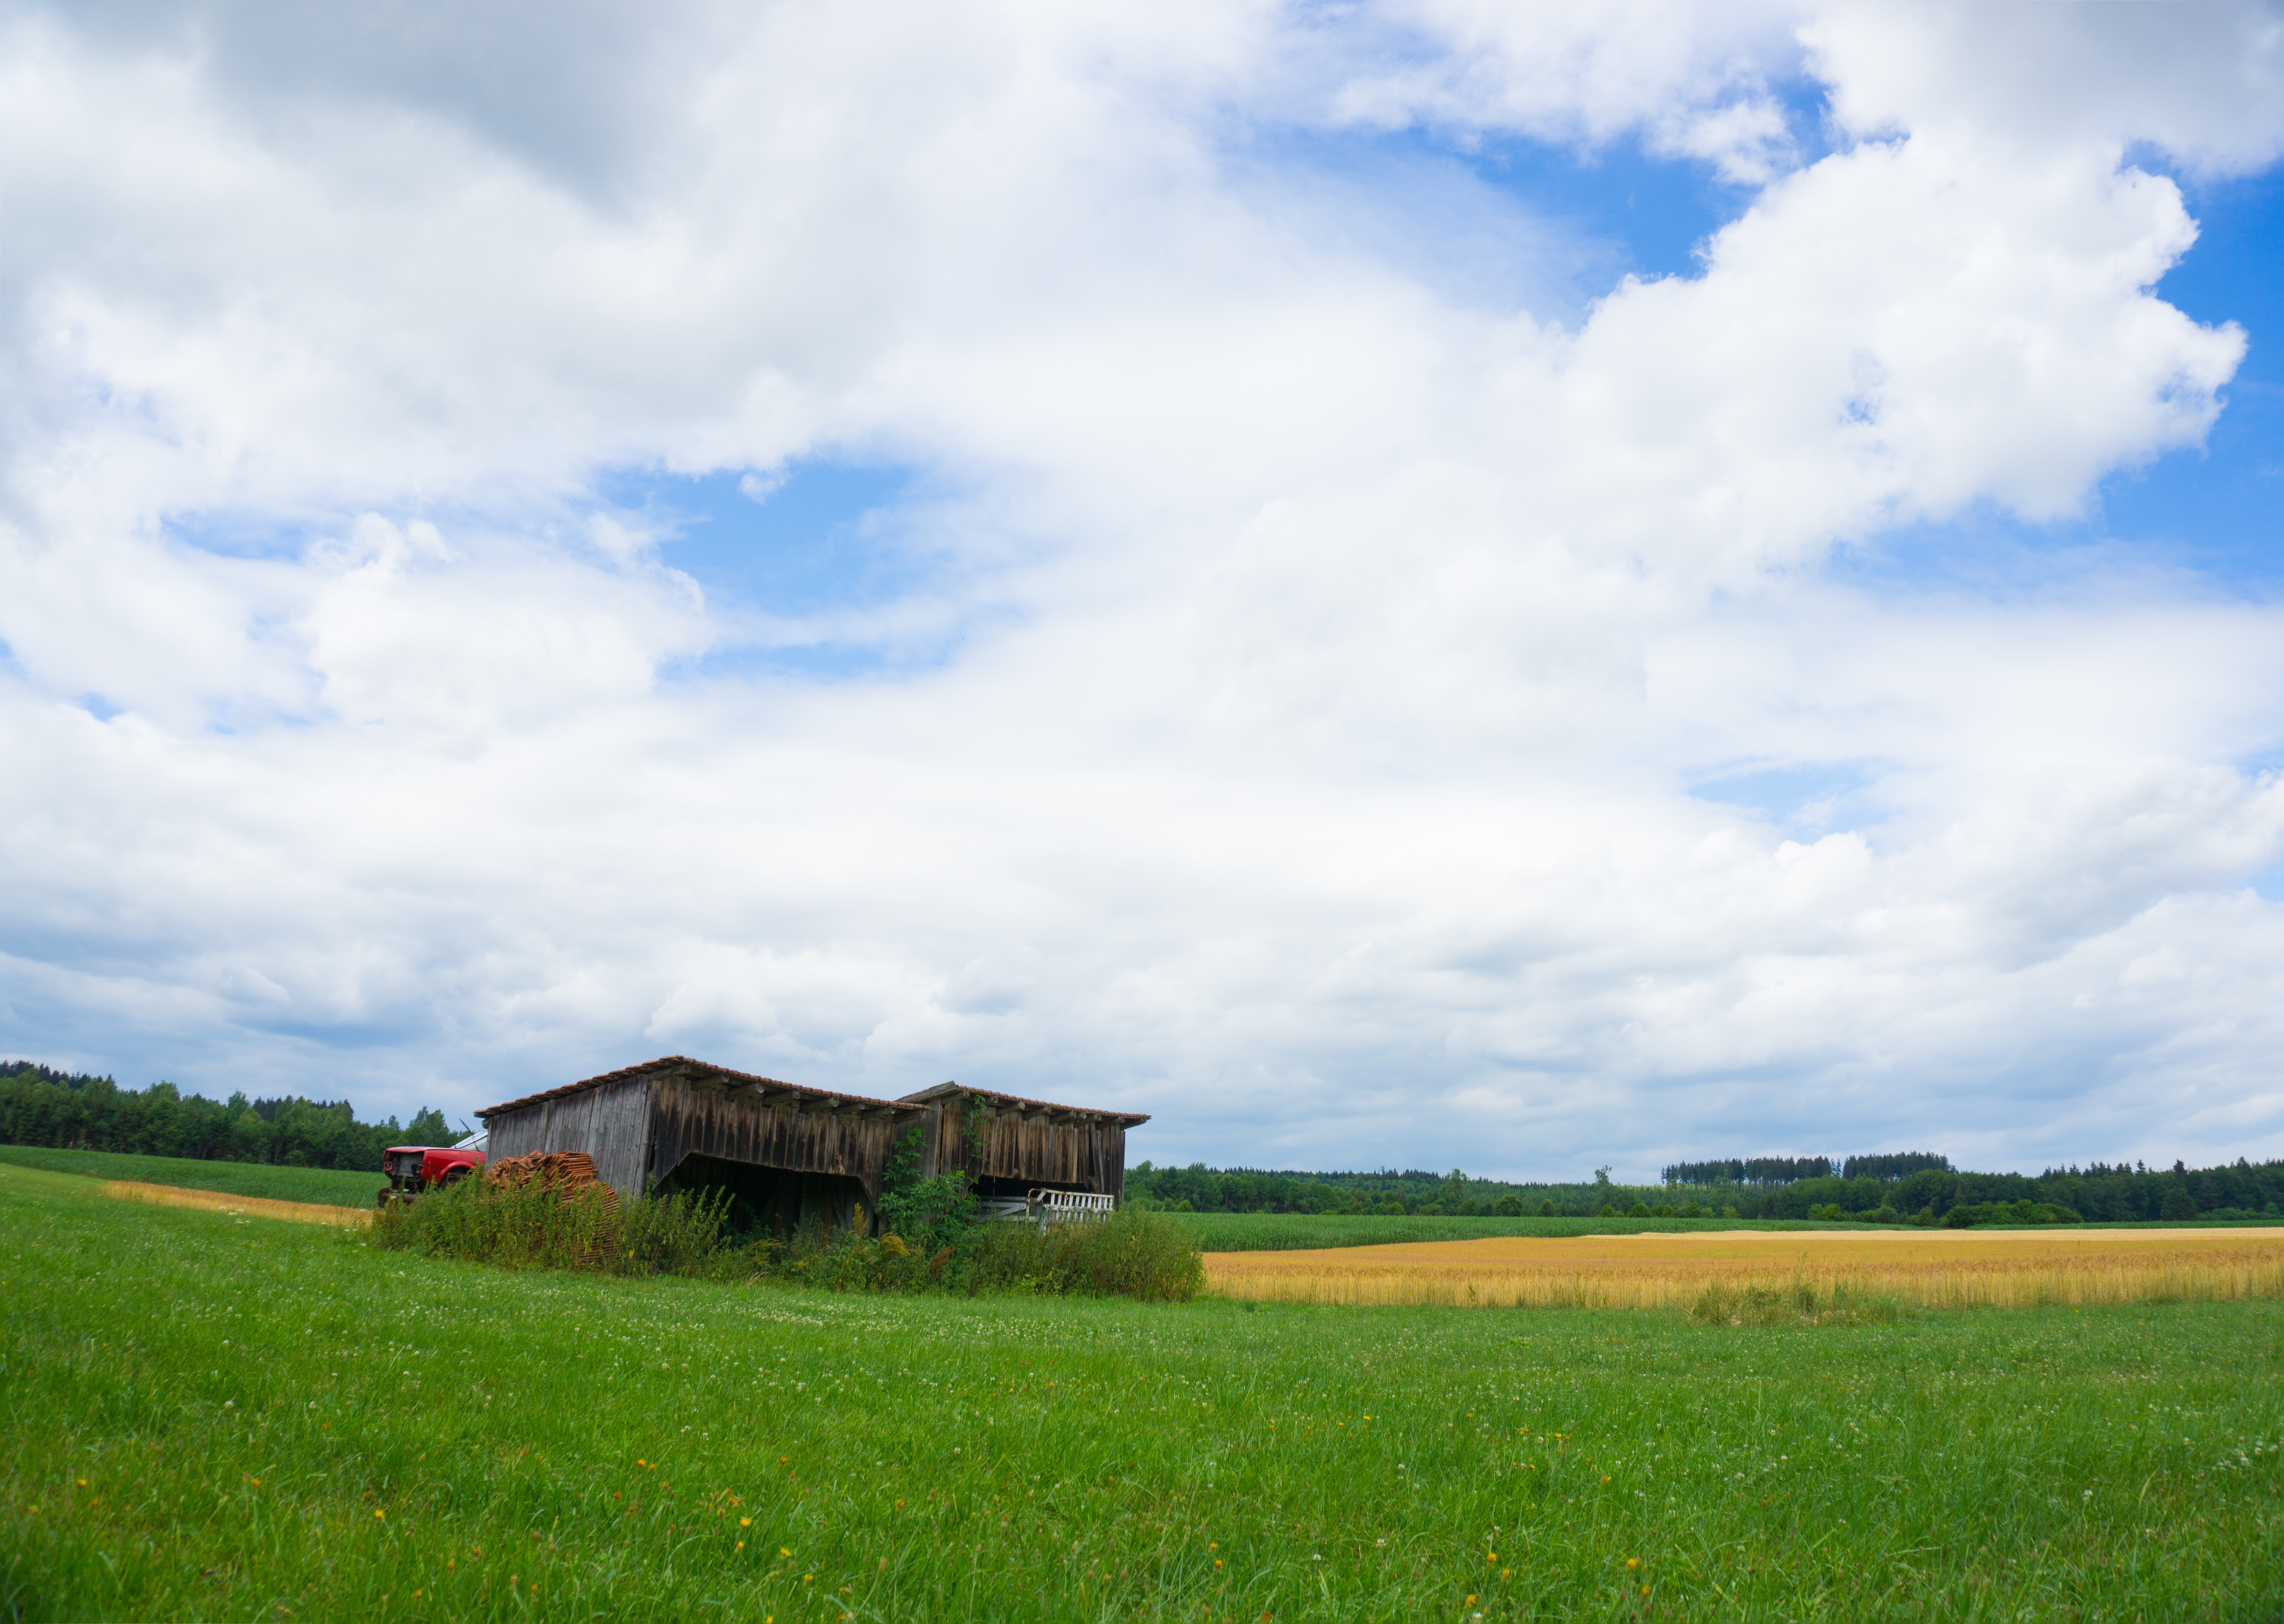
landscape, grass, horizon, cloud, sky, field, farm, lawn, meadow, prairie, hill, pasture, agriculture, plain, blue sky, clouds, grassland, plateau, steppe, clouds form, rural area, paddy field, geographical feature, grass family